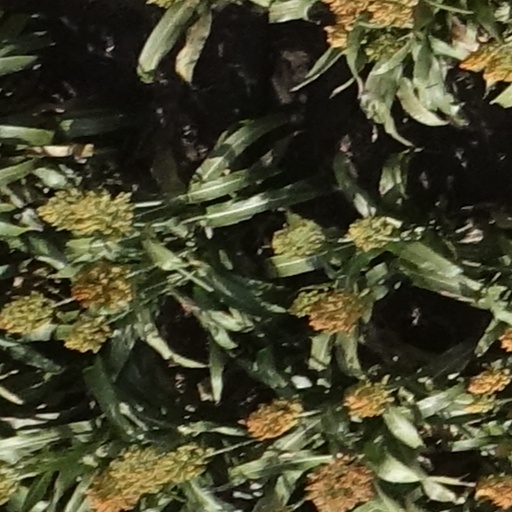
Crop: sorghum